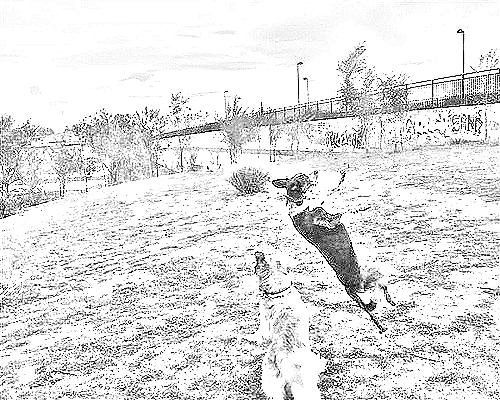
Portrait style: Sketch Portrait